Söyembikä Tower

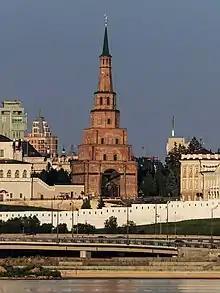
A side view

Söyembikä Tower, also called the Khan's Mosque, is probably the most familiar landmark and architectural symbol of Kazan.